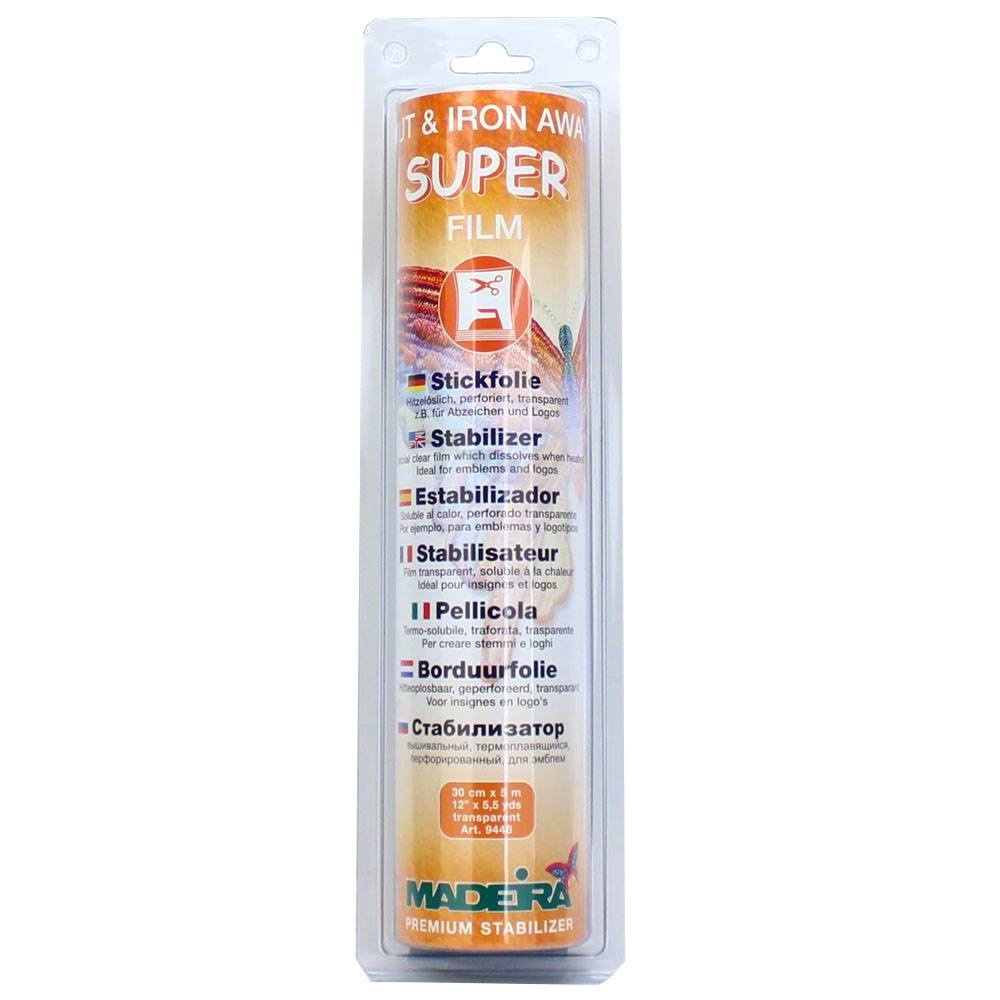
Madeira Super Film, Iron on, Cut Away
Madeira Super Film Film, iron on, cut away. Super Film is a heat-sensitive special clear plastic like film which disintegrates with a hot dry iron. Works well on speciality fabrics such as satin, velvet and corduroy without puckering. Use for fabrics too delicate for Tear Away, too sheer for Cut Away, or aren’t washable at all. Super Film disappears when heat is applied. This perforated foil is the ideal backing for badges, it remains under the stitching, continuing to support it during washing. Size: 30cm x 5m Embroidery stabilizer is also known as backing. Application: Machine embroidery Spun lace Cut work Emblems and logos 9448
Brand: Direct Sewing Machines & Supplies
Category: Arts & Entertainment > Hobbies & Creative Arts > Arts & Crafts > Art & Crafting Materials > Textiles > Interfacing